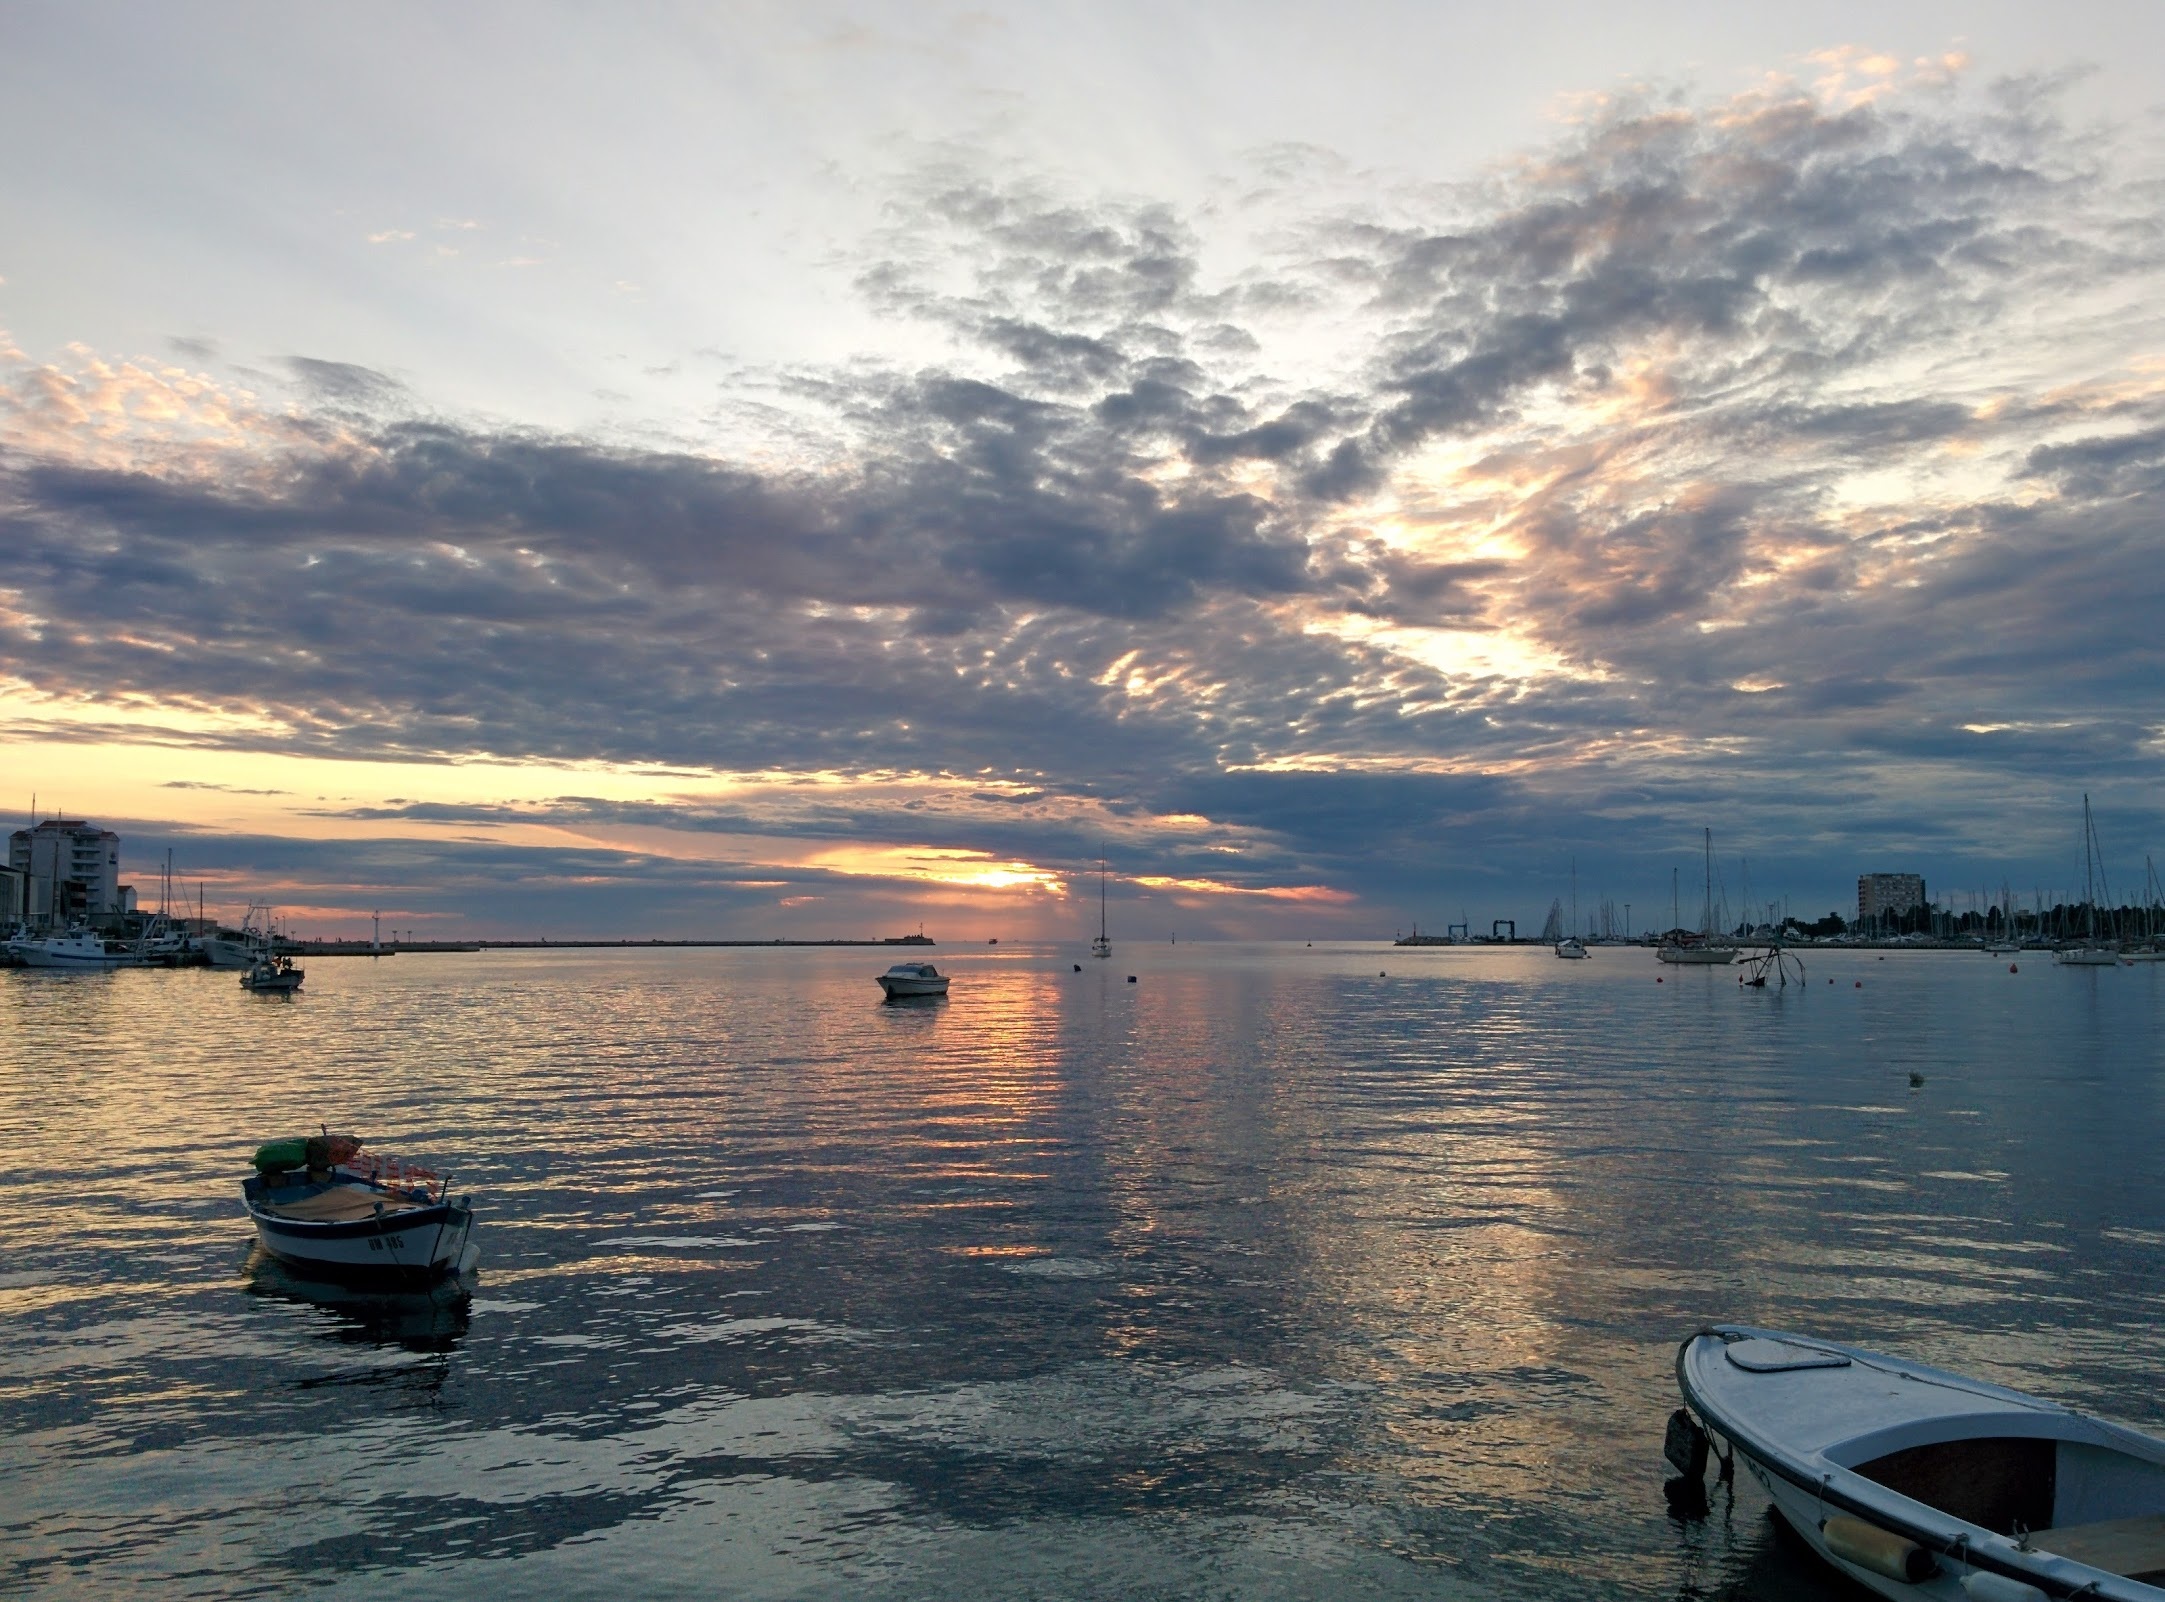
sea, horizon, cloud, sky, sunrise, sunset, boat, morning, lake, dawn, river, dusk, evening, reflection, vehicle, bay, croatia, boats, costa, watercraft, loch, istria, umag